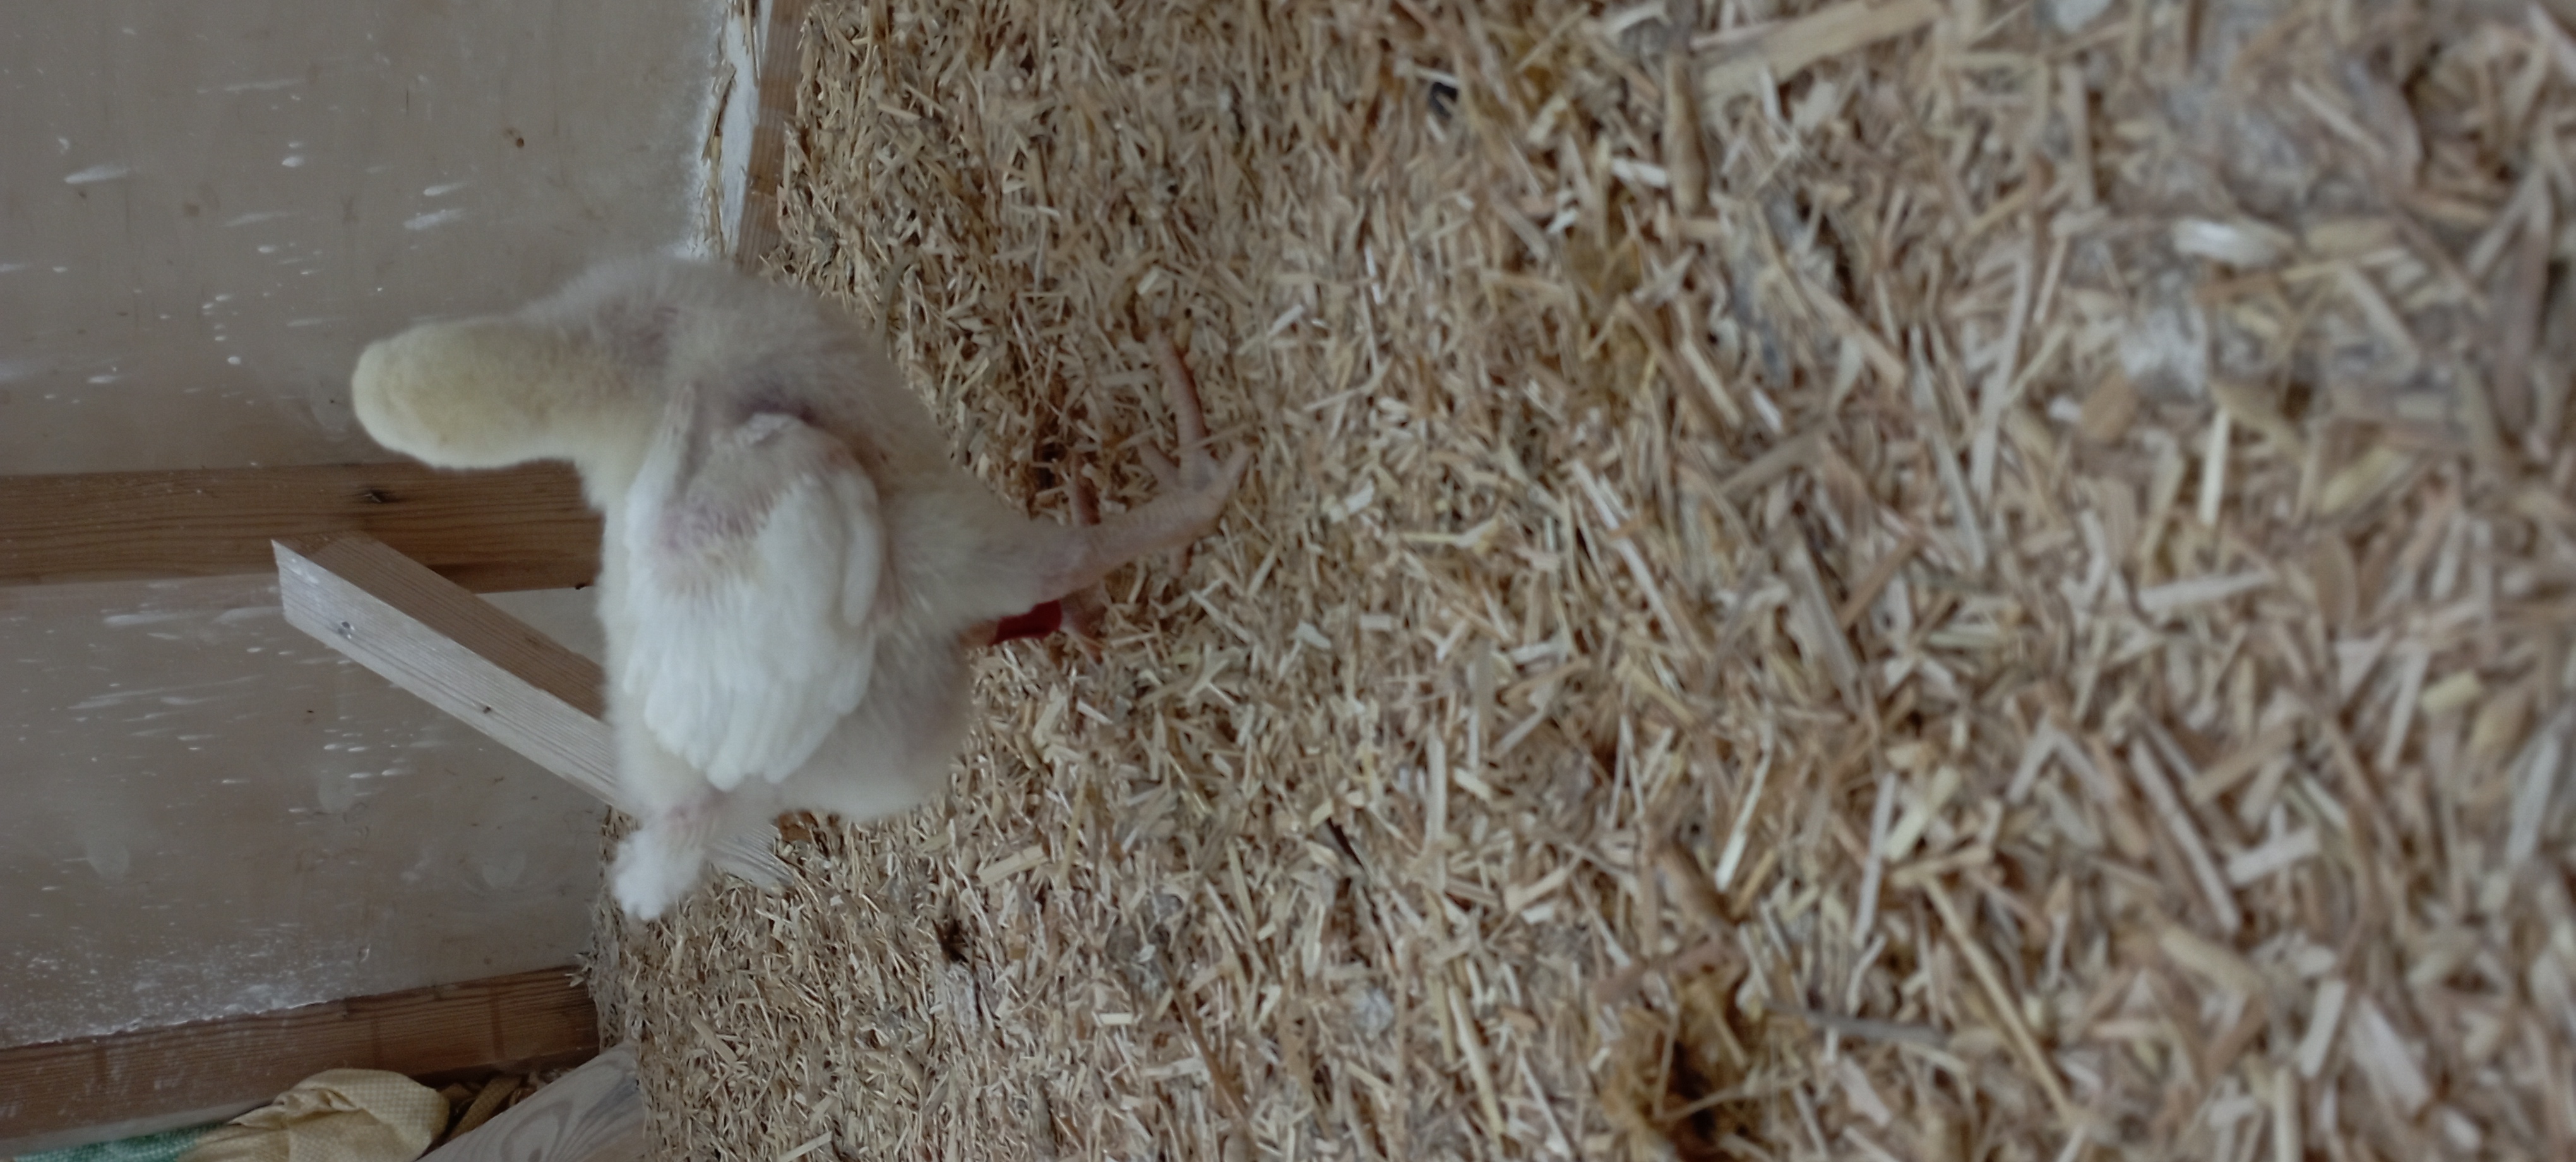
Weight: 344 g